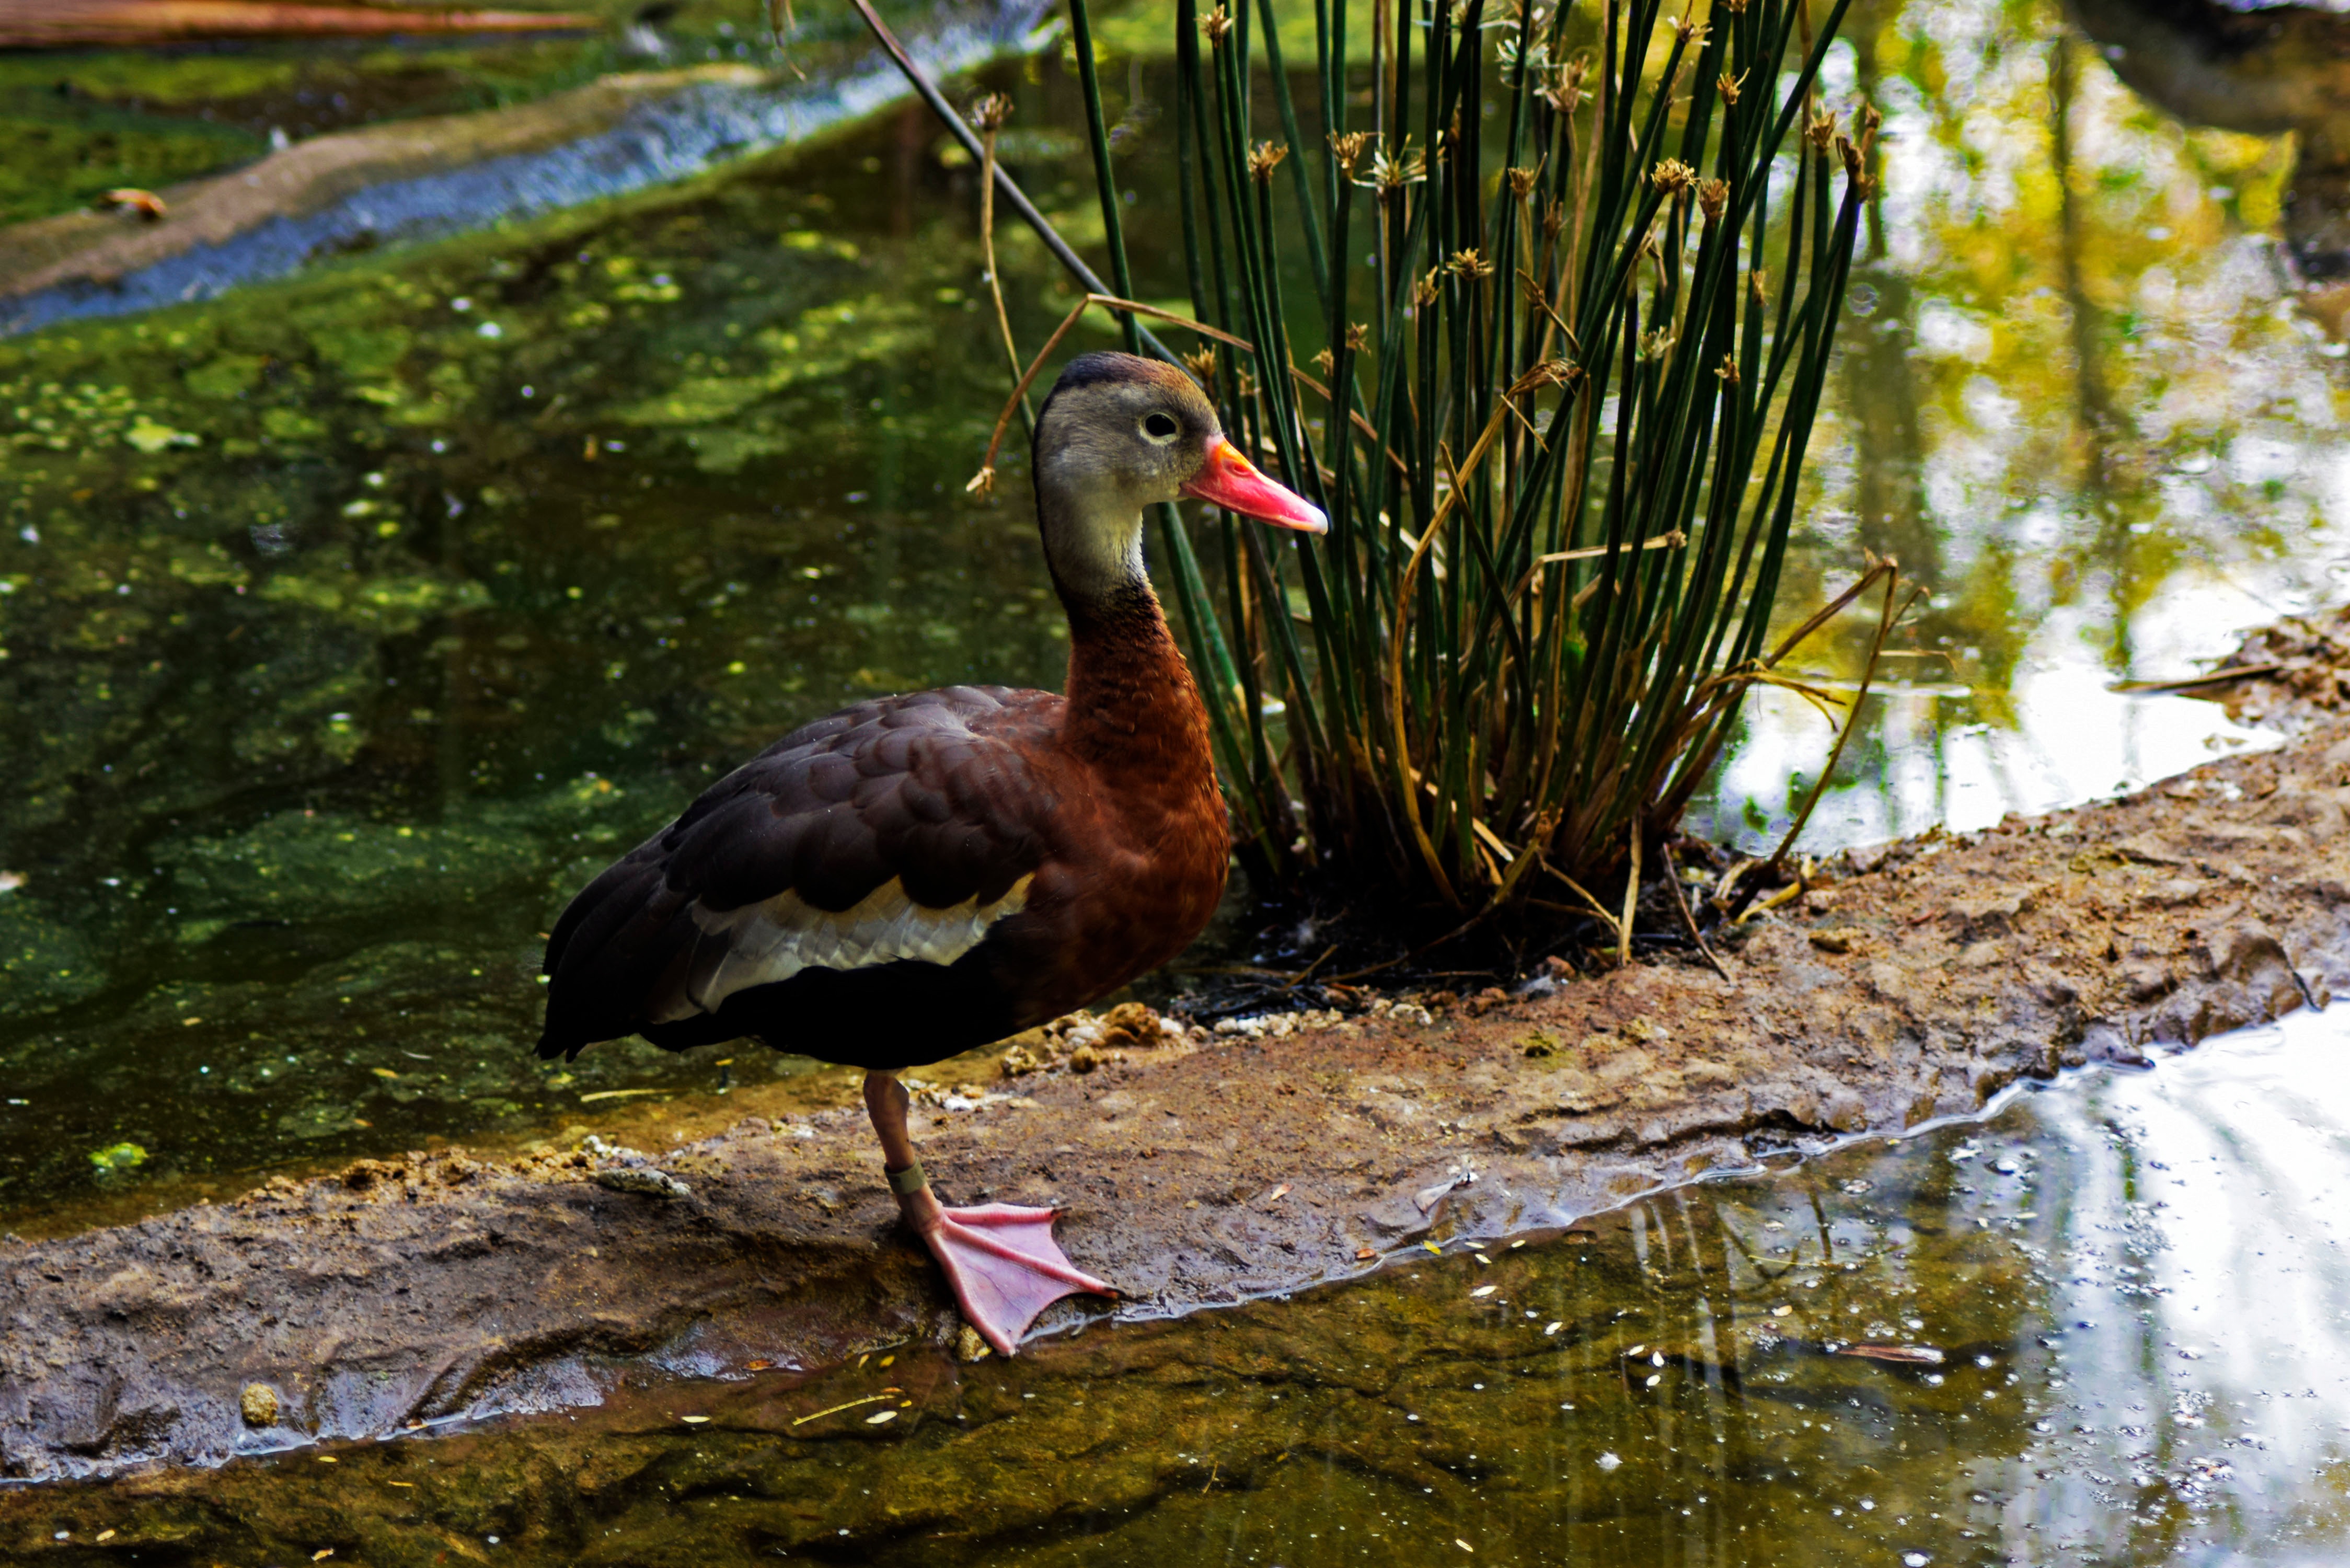
water, nature, bird, pond, wildlife, zoo, beak, fauna, duck, vertebrate, waterfowl, water bird, ducks geese and swans